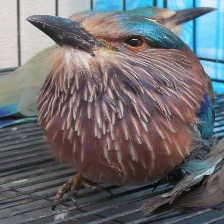
Species: INDIAN ROLLER
Scientific name: CORACIAS BENGHALENSIS